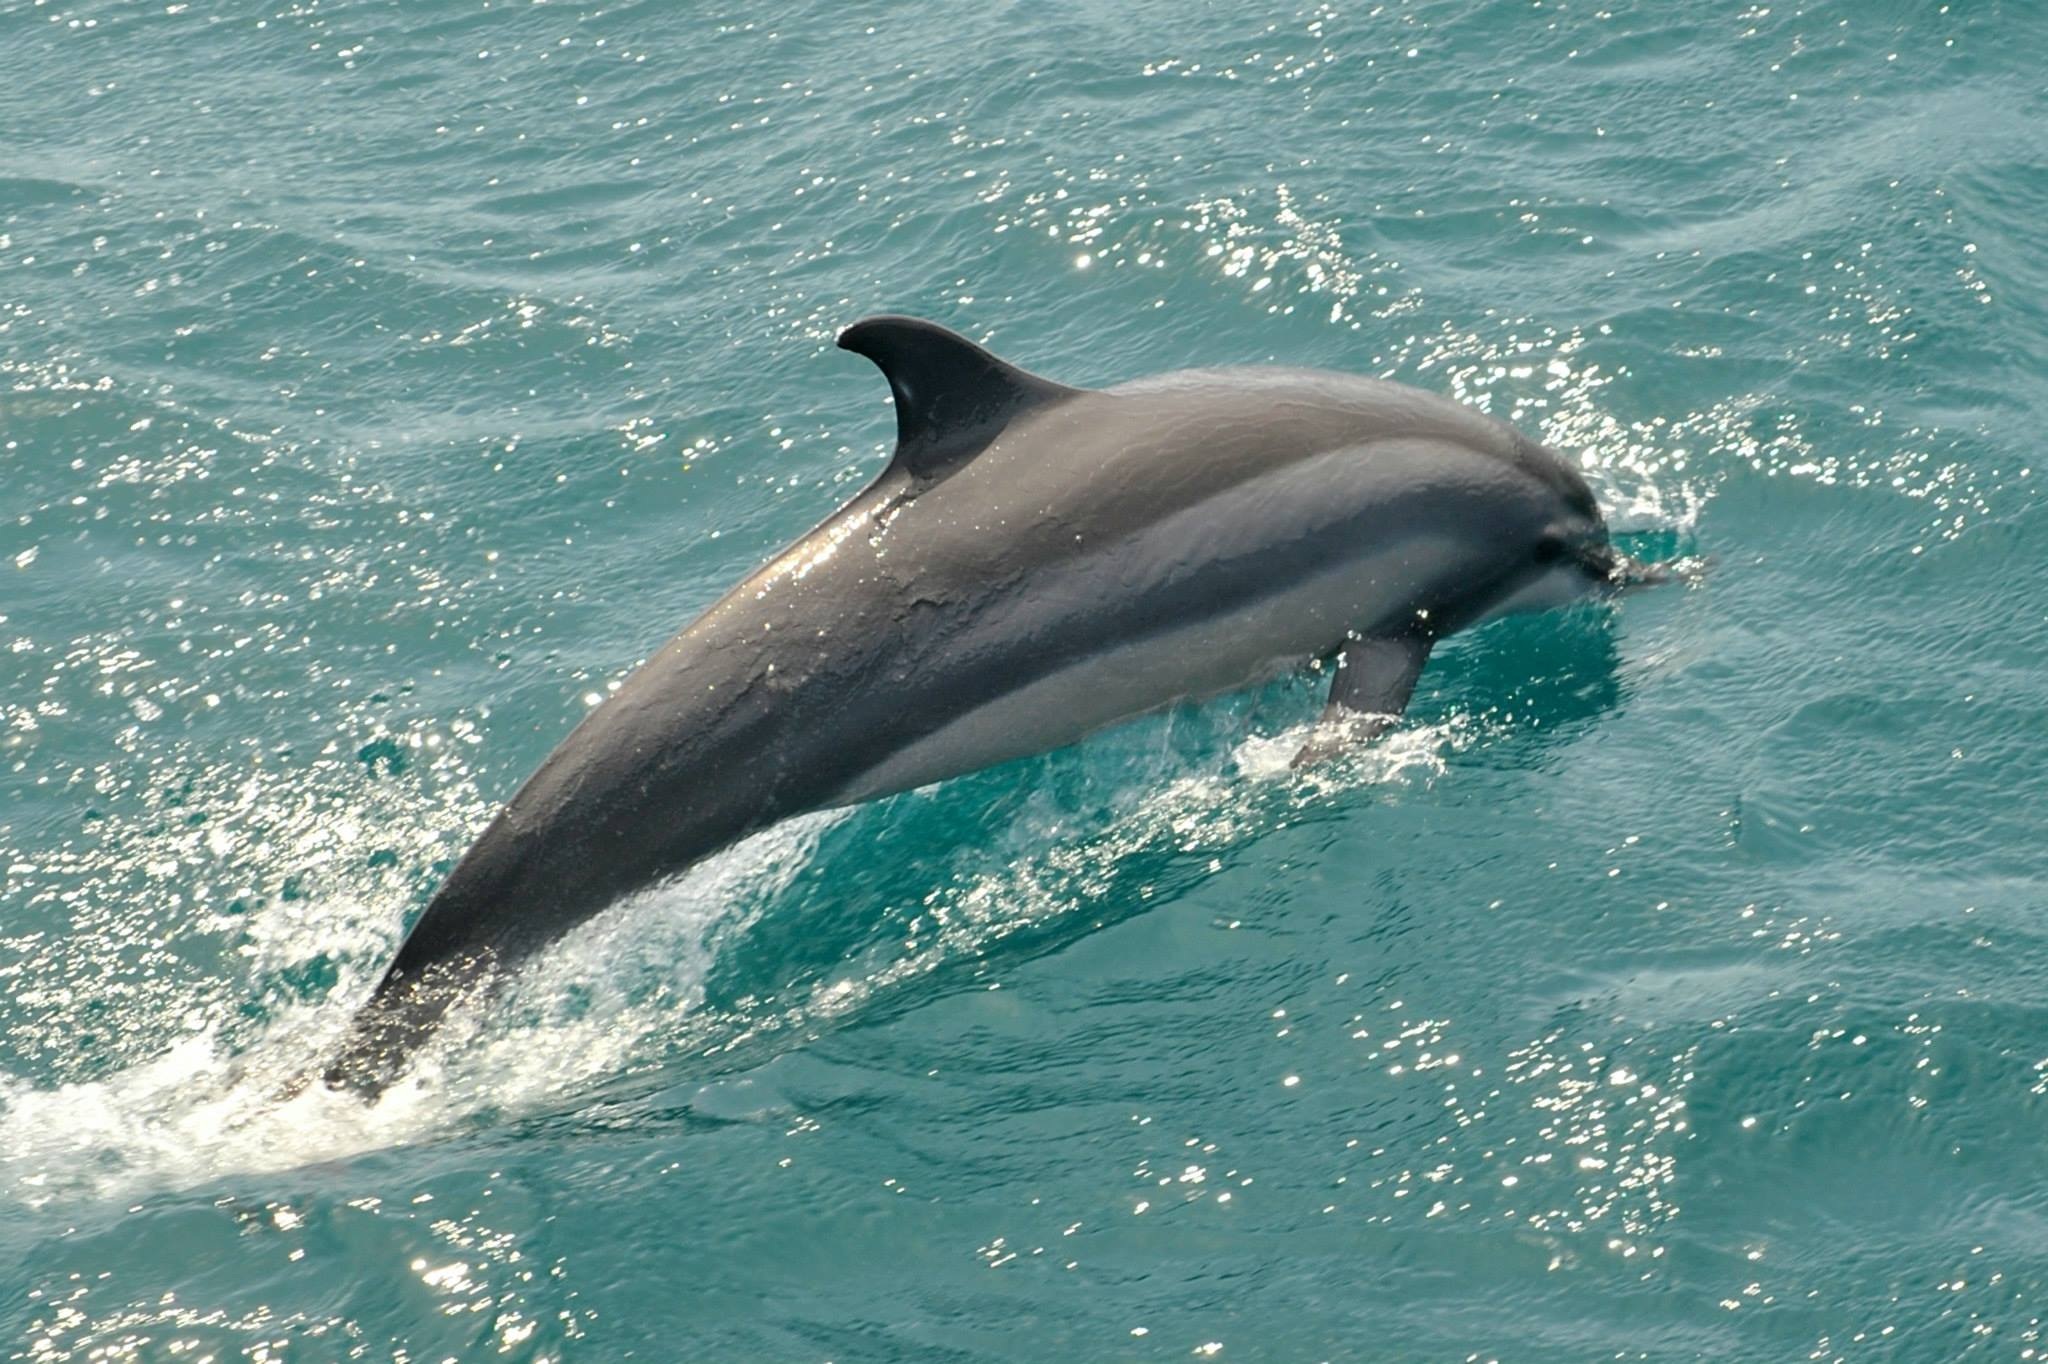
sea, summer, biology, holiday, mammal, vertebrate, dolphin, marine mammal, marine biology, spinner dolphin, whales dolphins and porpoises, stenella, common bottlenose dolphin, short beaked common dolphin, rough toothed dolphin, striped dolphin, tucuxi, grey whale, white beaked dolphin